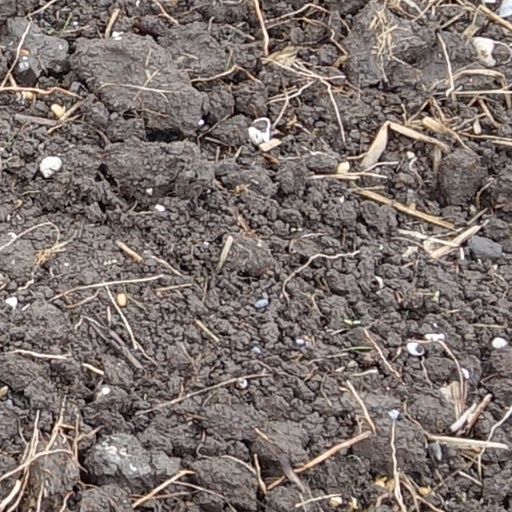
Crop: wheat